STS-115

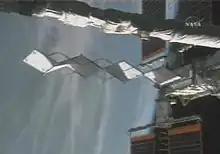
A radiator on the P4 Truss after unfolding on Day 7

The start of the spacewalk was delayed after a circuit-breaker-like remote power controller (RPC) tripped, causing loss of power to the airlock's depressurization pump. This was attributed to a momentary spike in the electric current of the depressurization pump. After assessing data to ensure the system had no short circuit, the breaker was reset and pump reactivated. Joe Tanner and Heide Stefanyshyn-Piper began their spacewalk at 10:00 UTC after a 45-minute delay